Yixing ware

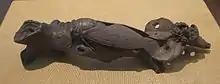
Brush rest, a cicada on a branch

Yixing teawares are prized because their unglazed surfaces which absorb traces of the beverage, creating a more complex flavour. For these reasons, Yixing teawares should be washed with water only, never using detergents. So much flavour is absorbed by vessels made with this clay that it is customary, so as to not confuse the flavours, to use one type of tea with one type of pot. Connoisseurs recommend using each tea vessel for one kind of tea (white, green, oolong, black, or puer) or even one variety of tea only.